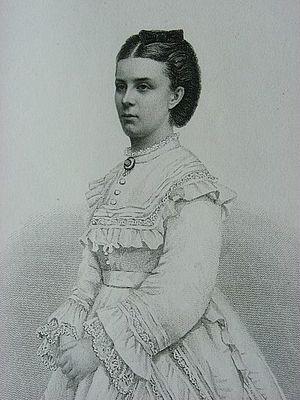
La princesse Marie de Saxe-Altenbourg était l'épouse du prince Albert de Prusse, régent du duché de Brunswick.